Biodiversity loss

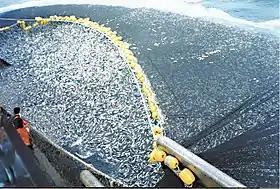
Mass fishing of Pacific jack mackerel (with possible bycatch) with a Chilean purse seiner.

Air pollution adversely affects biodiversity. Pollutants are emitted into the atmosphere by the burning of fossil fuels and biomass, for example. Industrial and agricultural activity releases the pollutants sulfur dioxide and nitrogen oxides. Once sulfur dioxide and nitrogen oxide are introduced into the atmosphere, they can react with cloud droplets (cloud condensation nuclei), raindrops, or snowflakes, forming sulfuric acid and nitric acid. With the interaction between water droplets and sulfuric and nitric acids, wet deposition occurs and creates acid rain.